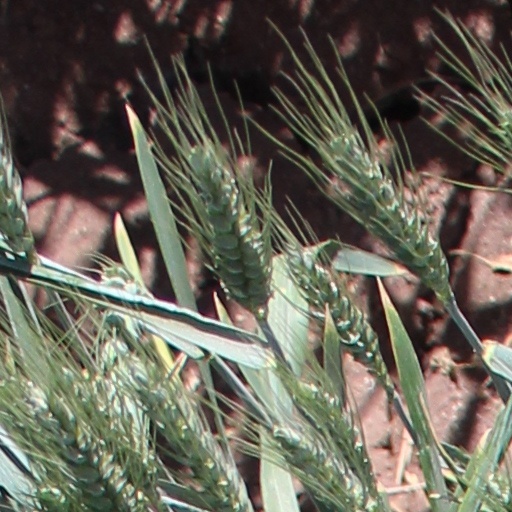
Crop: wheat